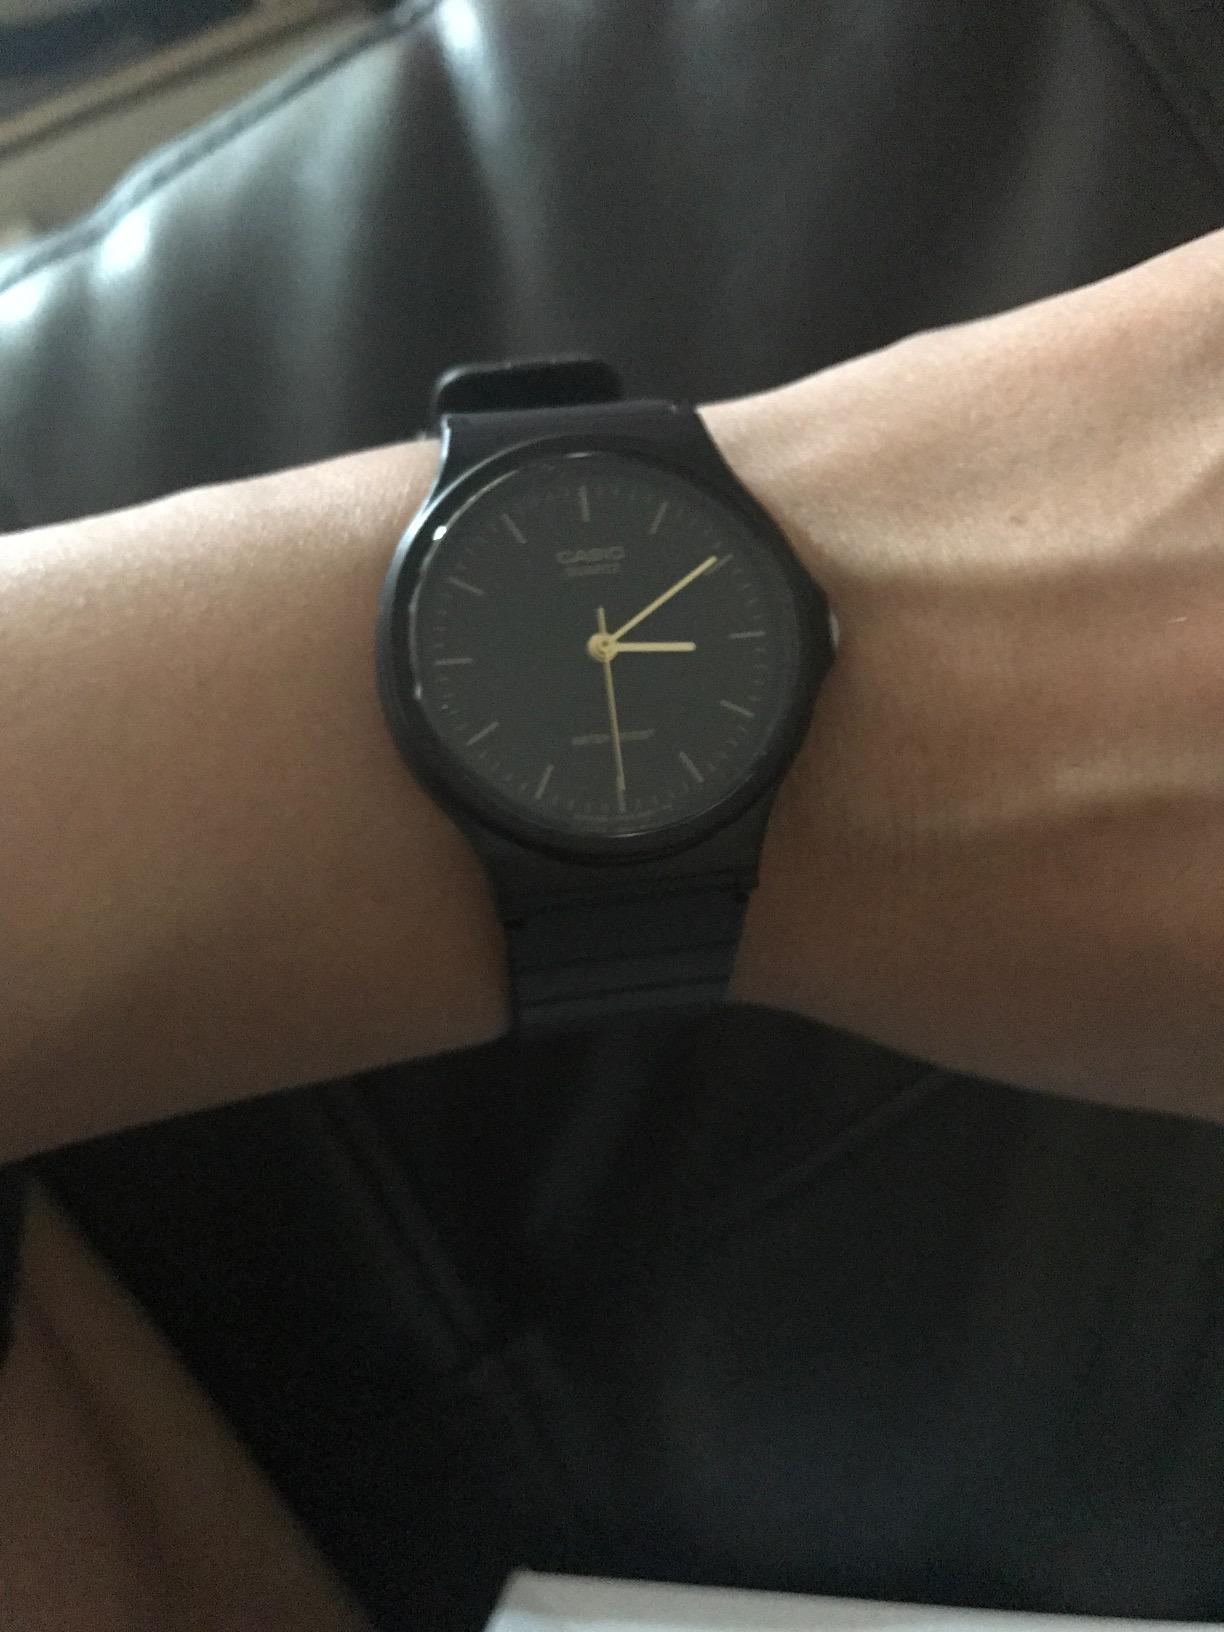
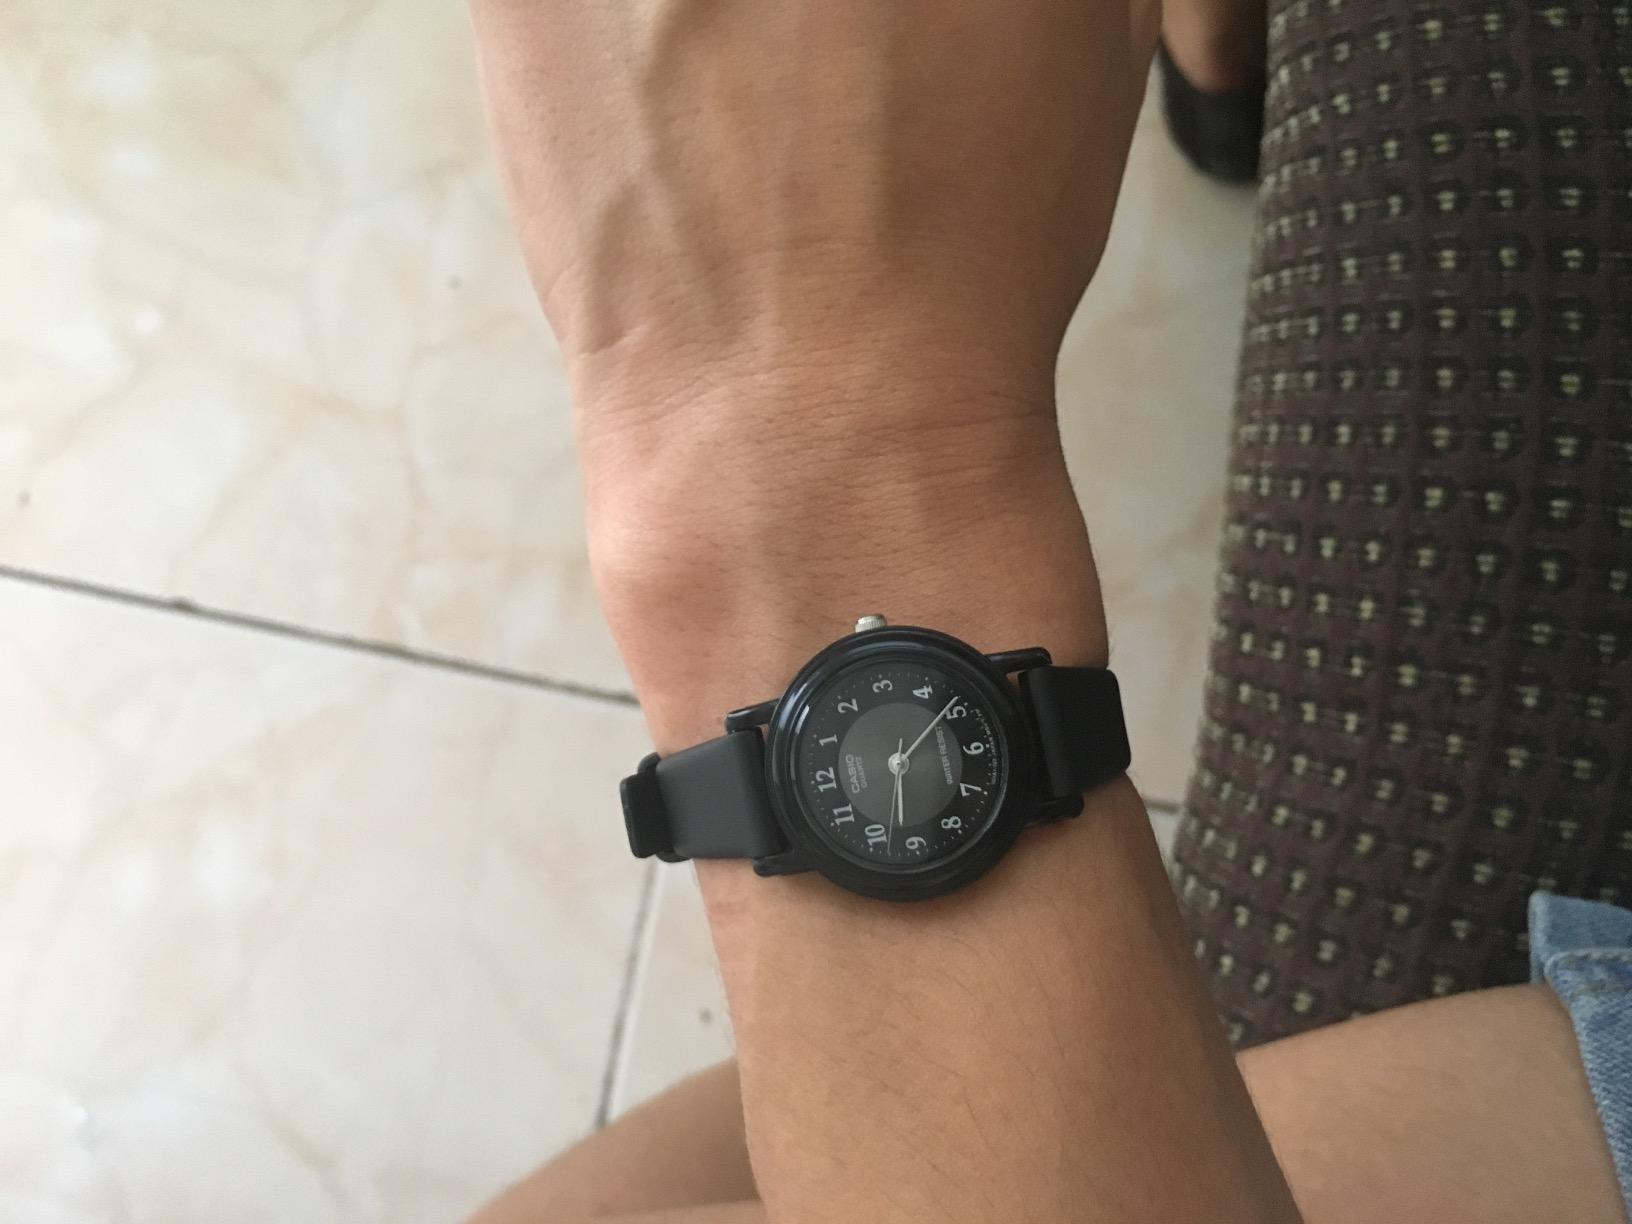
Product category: accessories_watch
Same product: no